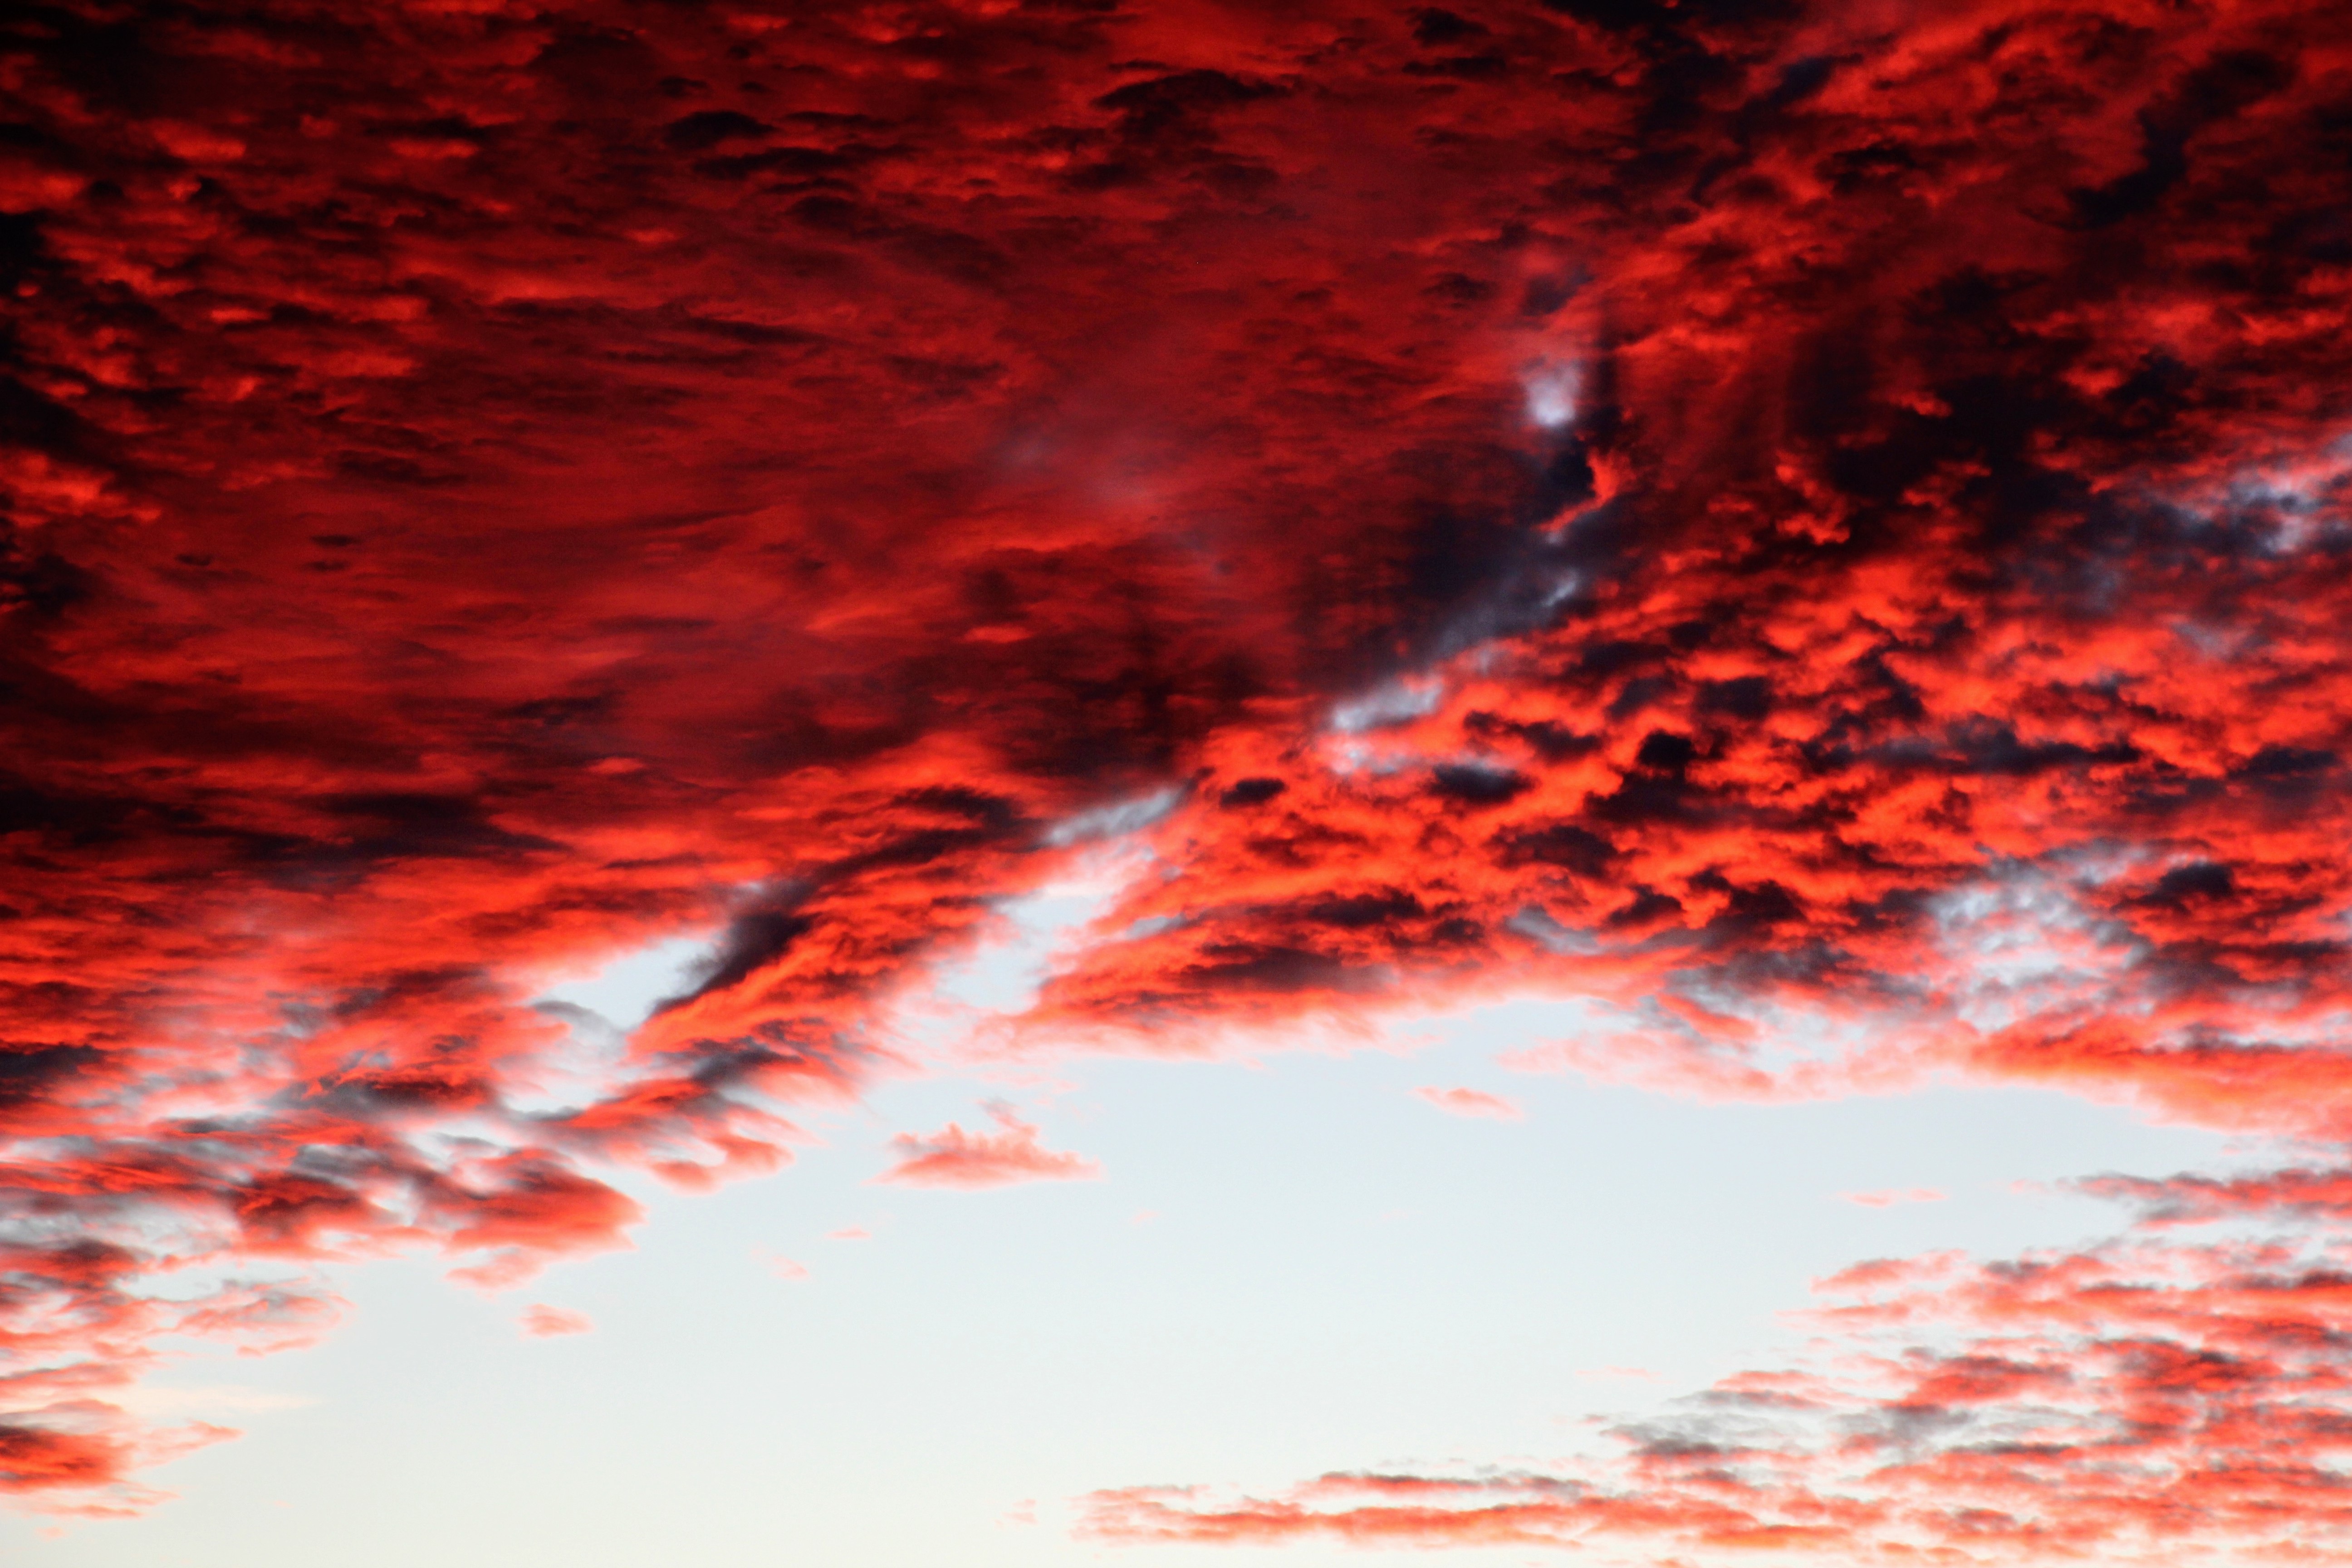
light, cloud, sky, sunset, atmosphere, dusk, red, colored, mood, abendstimmung, afterglow, evening sky, clouds form, geological phenomenon